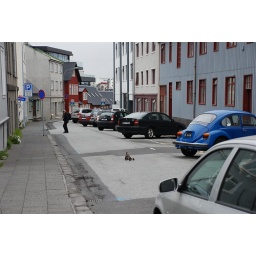
A duck family crossing a street in Reykjavik